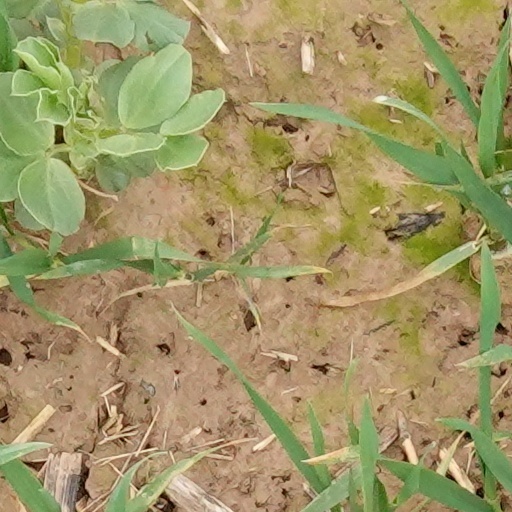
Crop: wheat